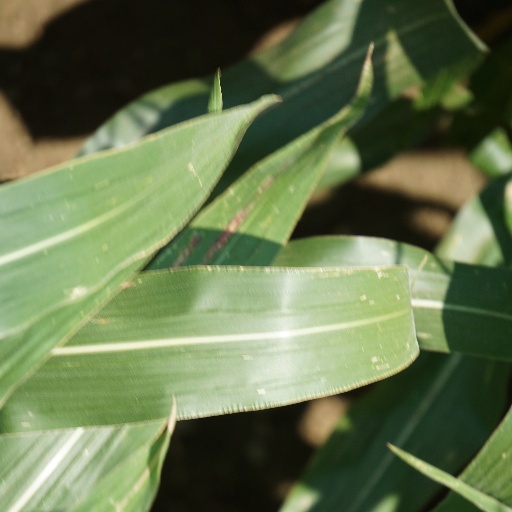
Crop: maize; corn